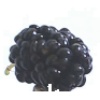
Label: Mulberry 1